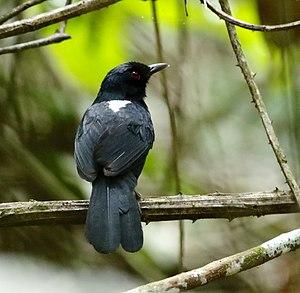
L'Alapi à dos blanc est une espèce d'oiseaux de l'ordre des Passériformes et de la famille des Thamnophilidés.